Skithegga

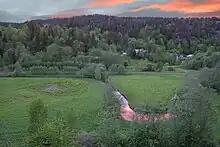
Skithegga near Hallenskog

Skithegga is a small river running out of lake Gjellum in Norway. It starts further up in "Kjekstadmarka" at the lake "Heggsjøen" and runs through Åsåker, Asker, Akershus county, and Hallenskog. The river normally has limited water, but during springtime it floods and put several farm areas under water.